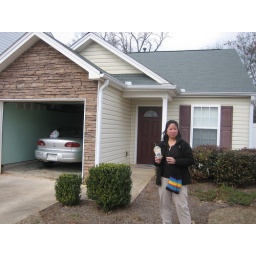
Jennie in front of Jojo's cute house with her Starbucks frapuccino